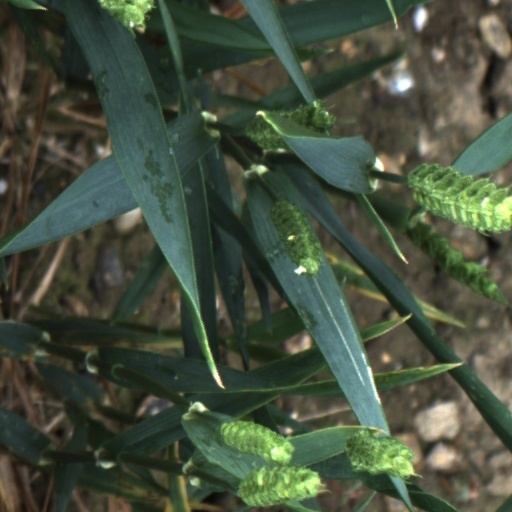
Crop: wheat